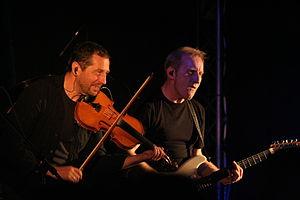
Čechomor est un groupe tchèque. Leur musique mélange instruments traditionnels et plus spécifiquement rock, comme la guitare électrique et la batterie. Le groupe puisse son inspiration dans les chansons populaires tchèques, moraves, silésiennes ou encore slovaques.